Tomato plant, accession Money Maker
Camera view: horizontal (90 deg, fisheye); turntable rotation: 270 degrees
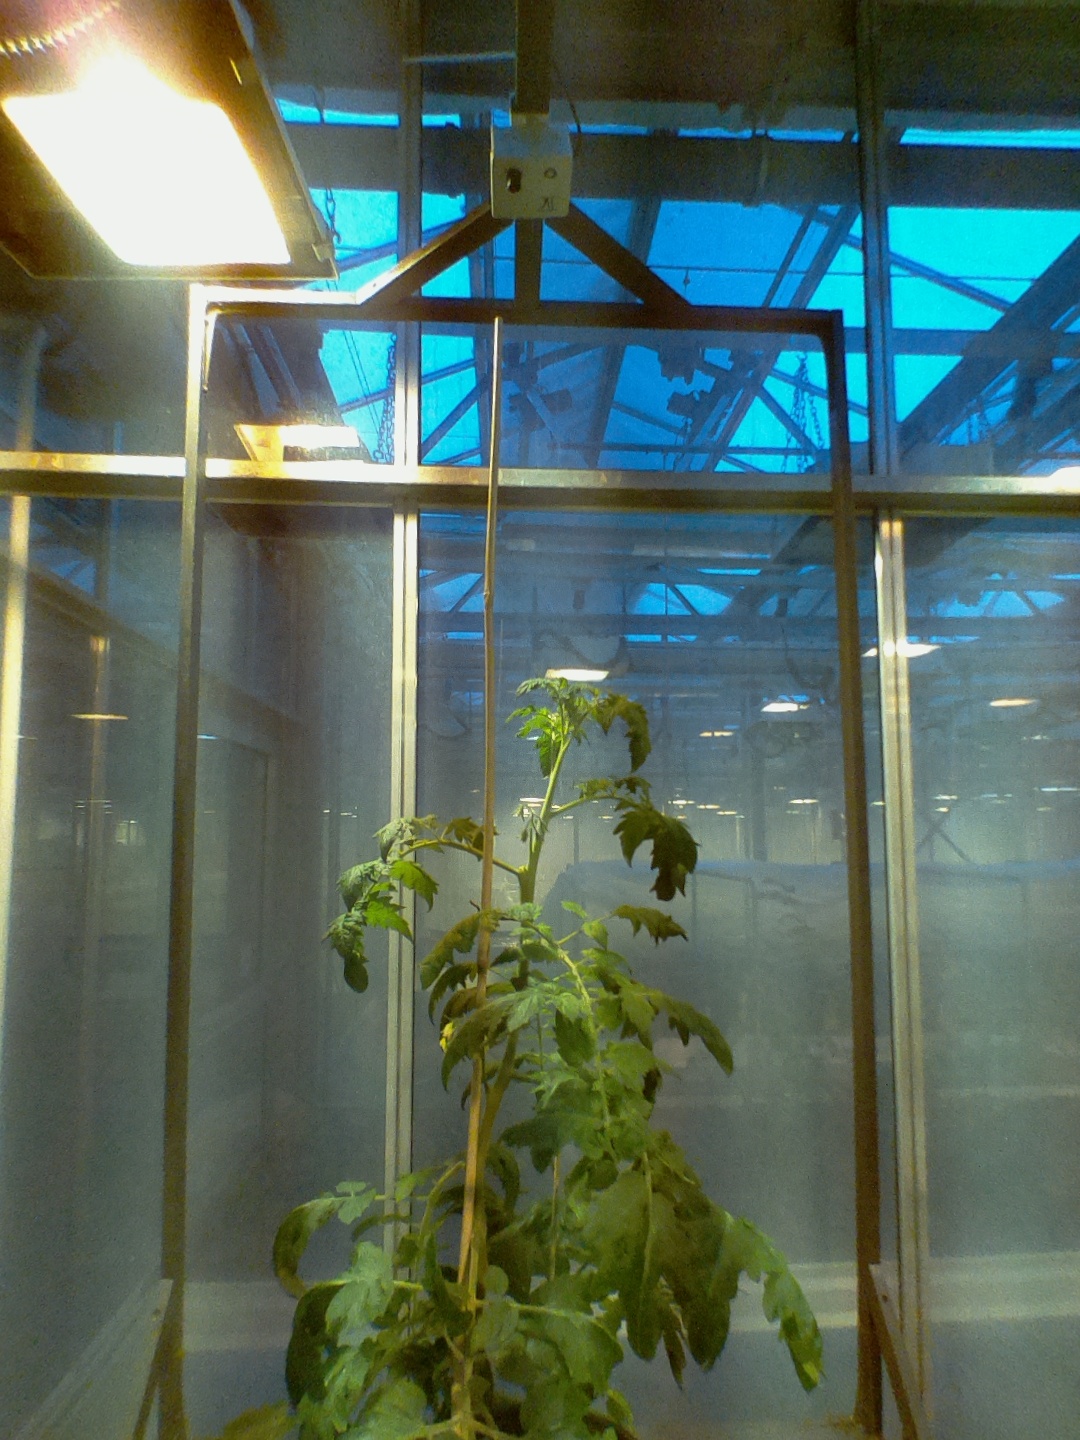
BBCH growth stage 64: 40%-50% of flowers open